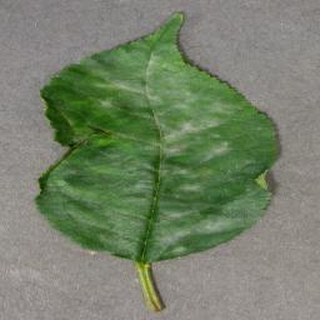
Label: cherry_powdery_mildew